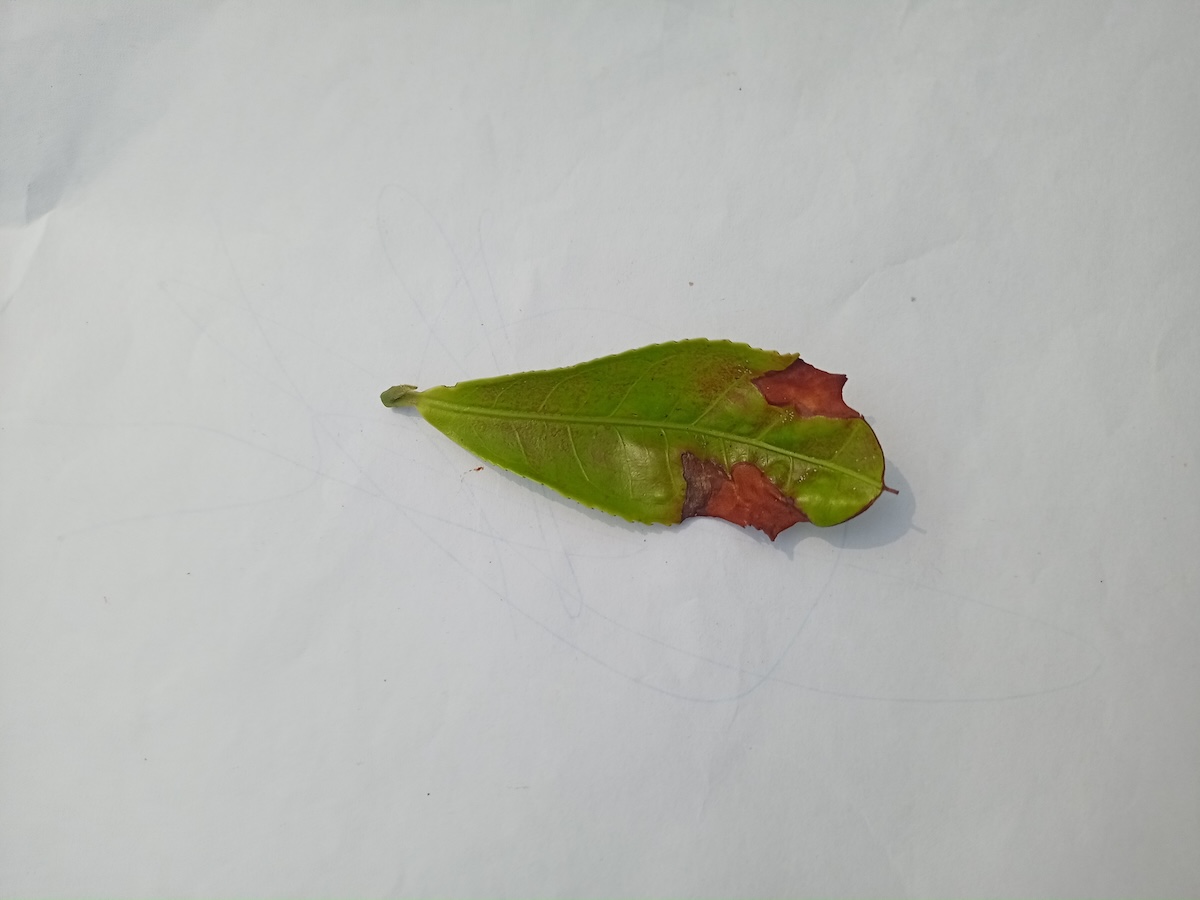
Label: Gray Blight